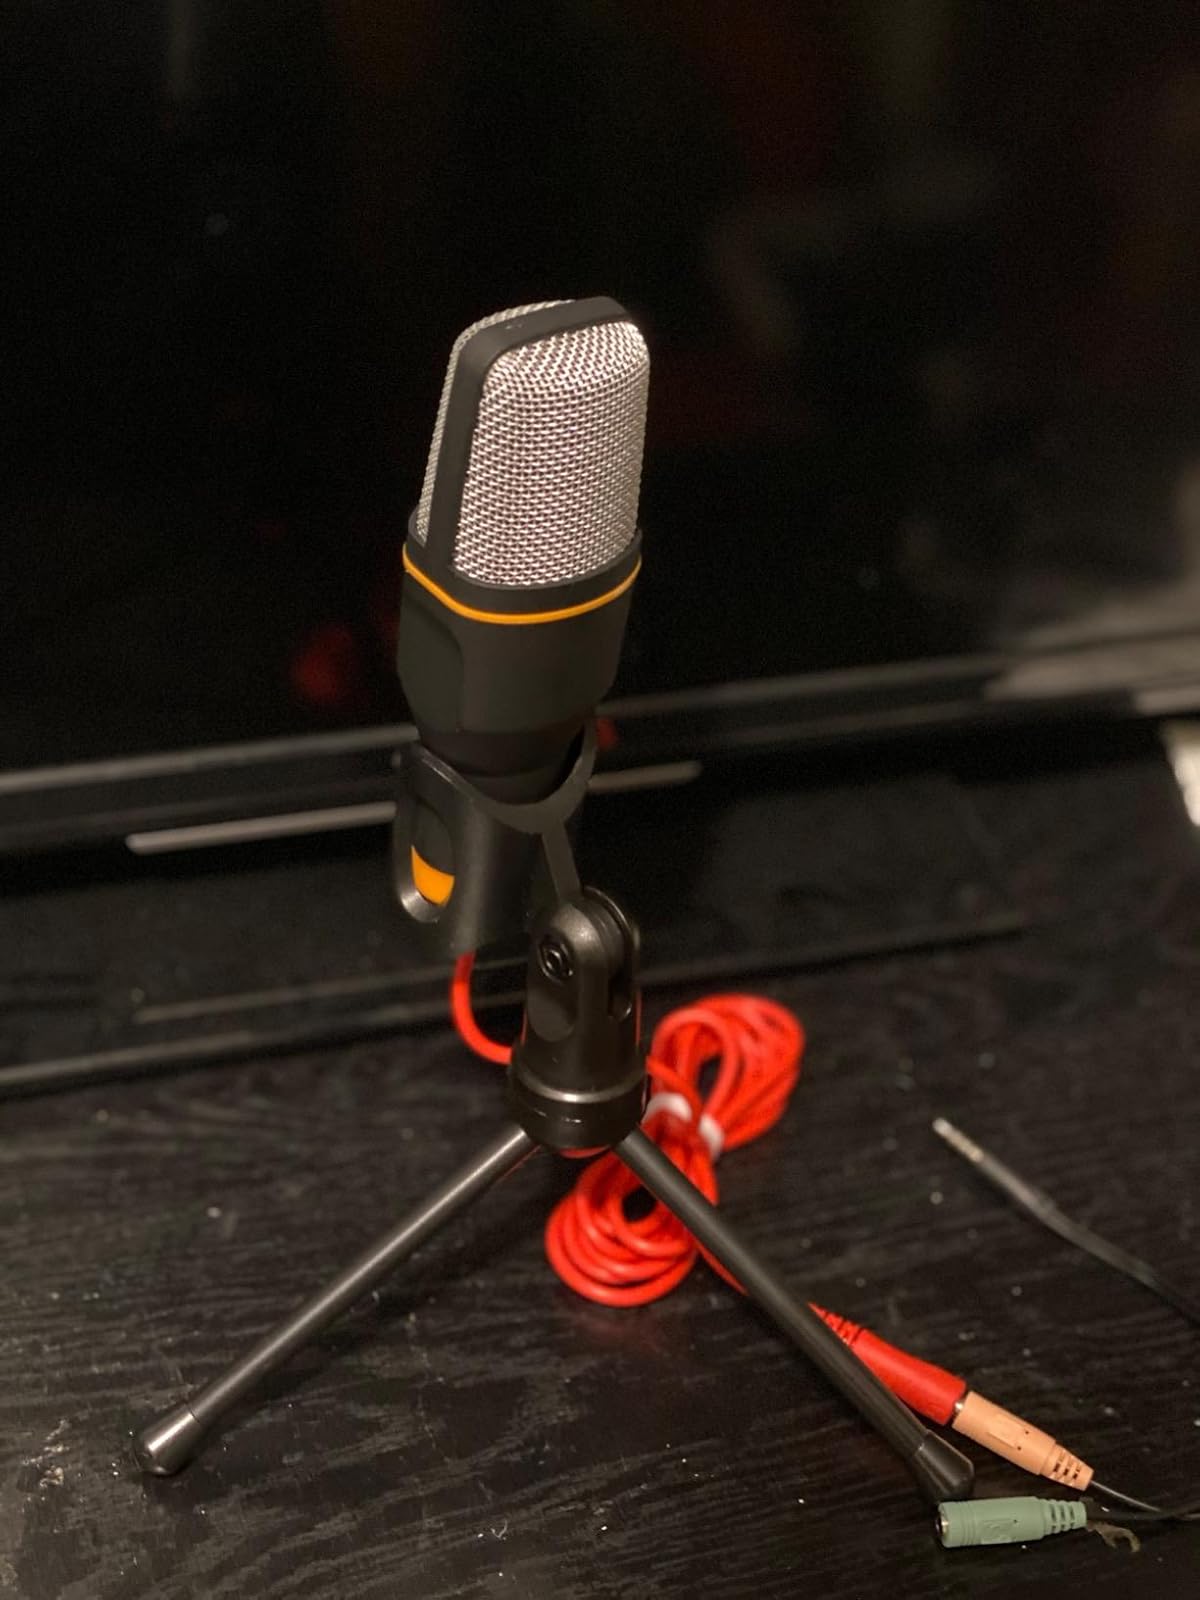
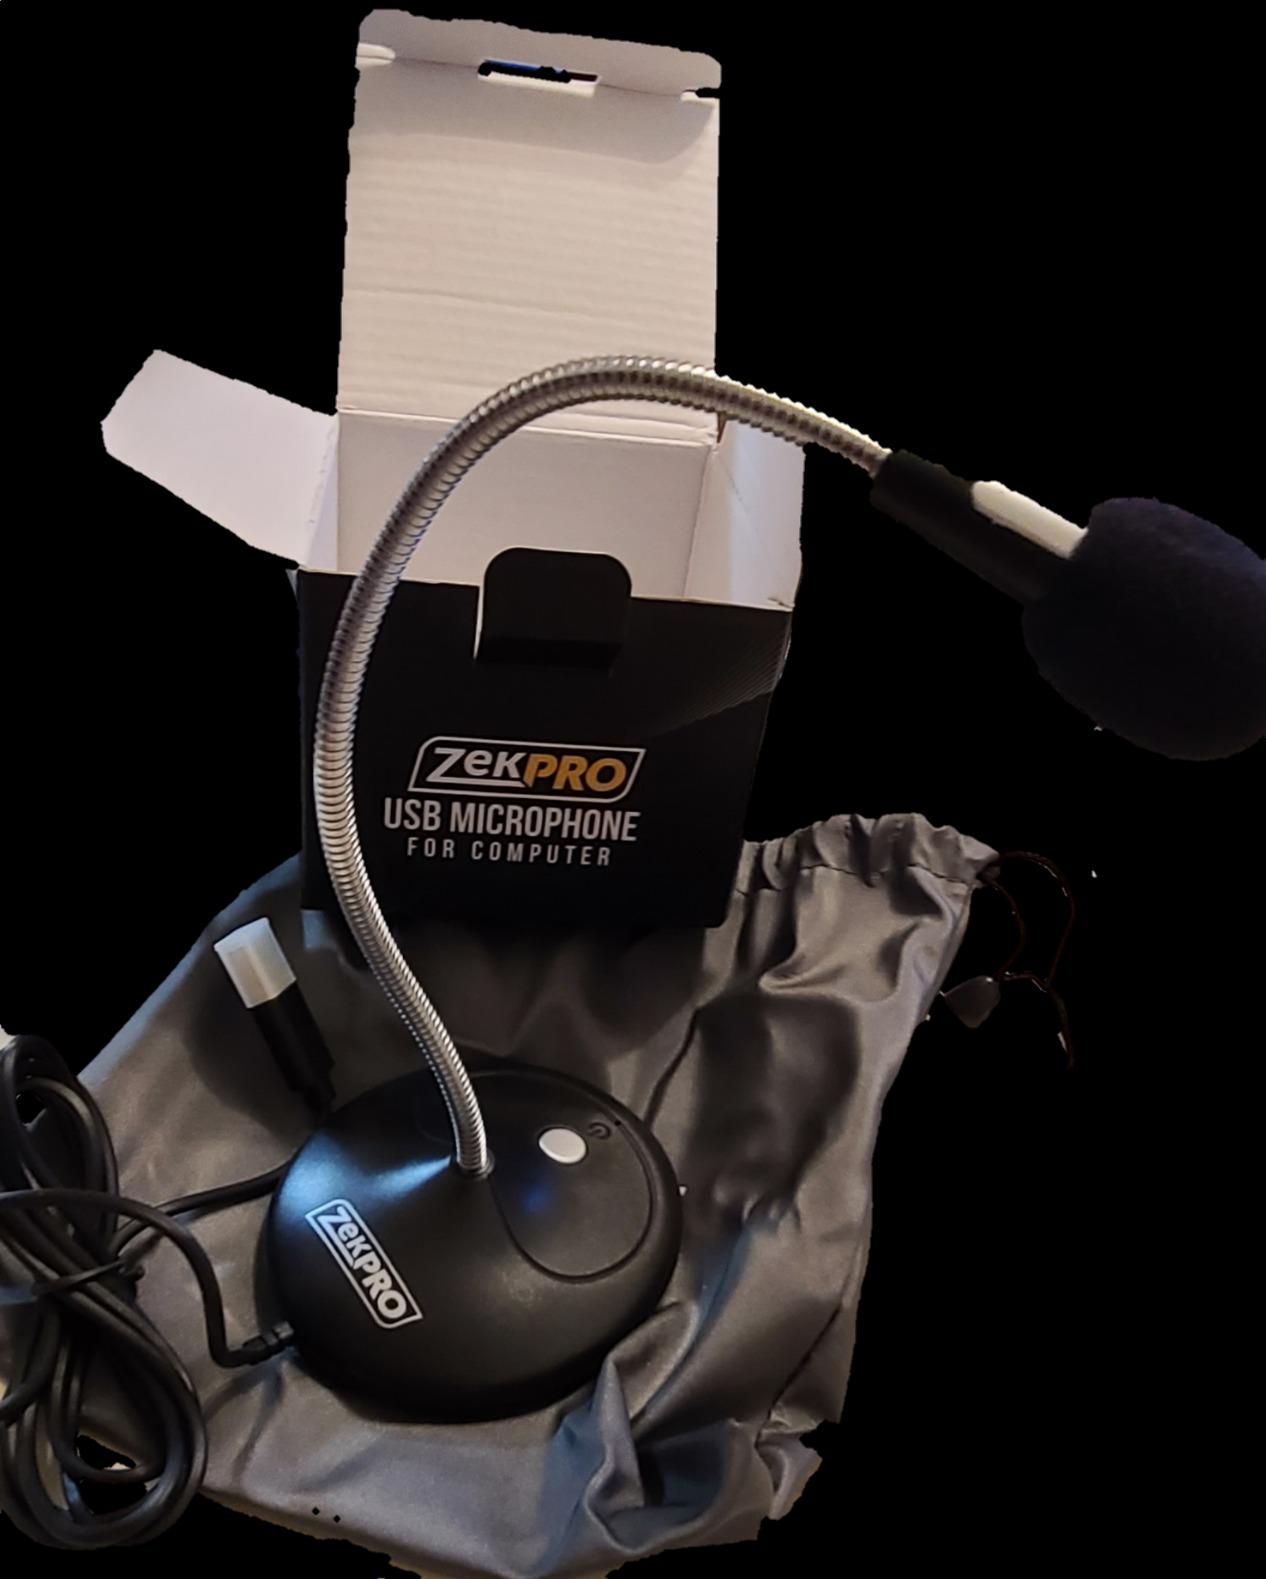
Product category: microphone
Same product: no